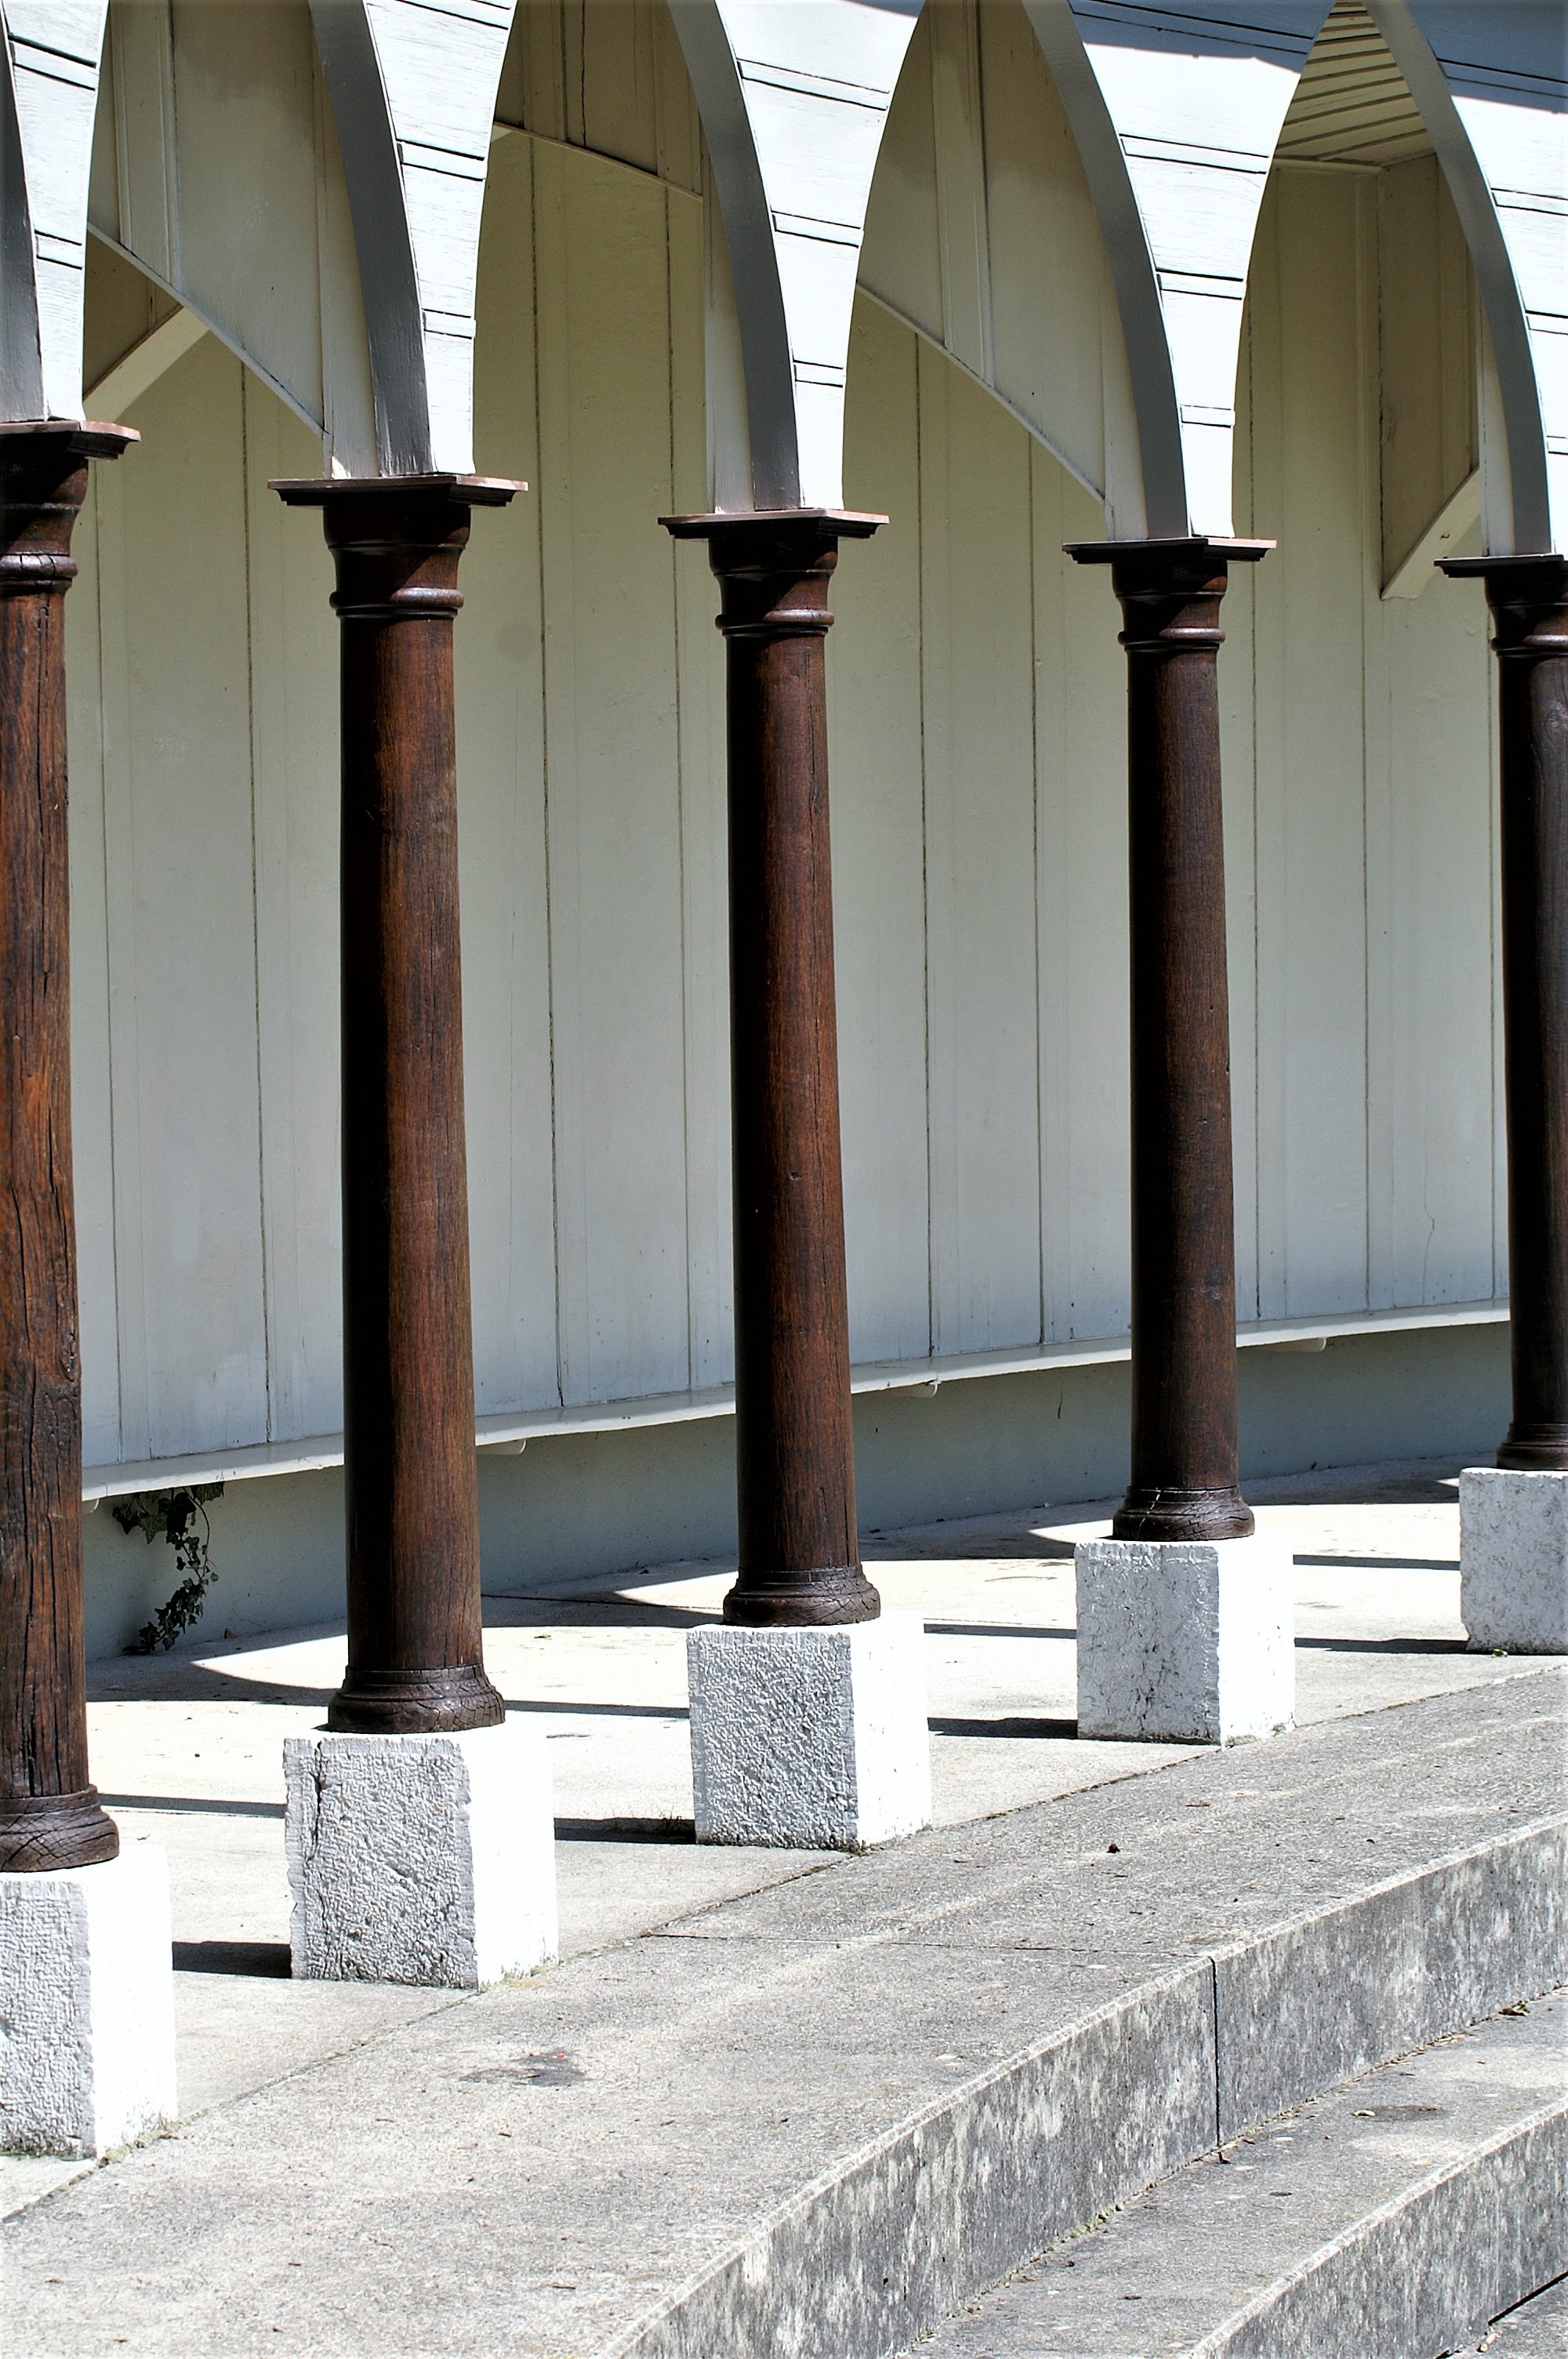
architecture, structure, window, building, wall, arch, column, facade, arcade, columnar